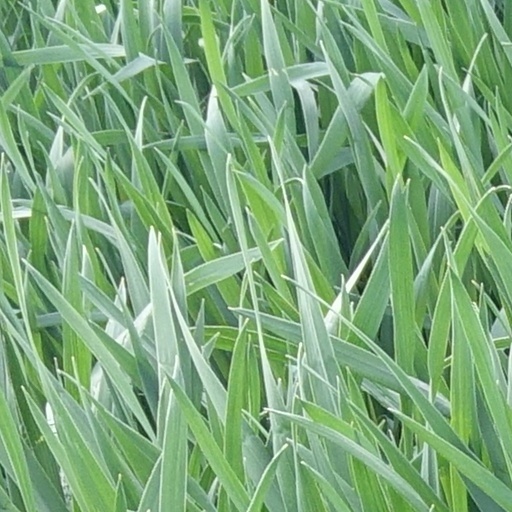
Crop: wheat